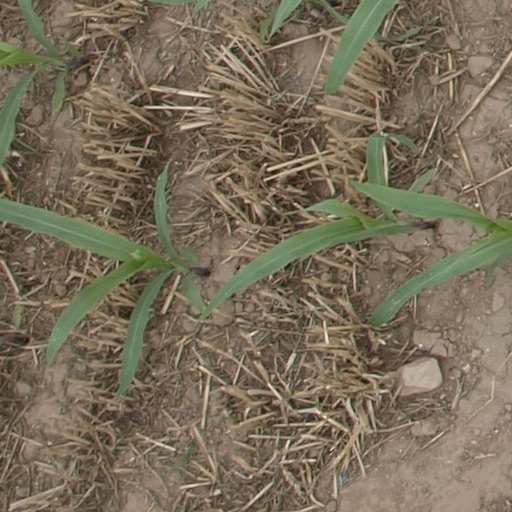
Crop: maize; corn